Creighton Mine

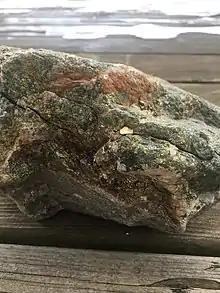
Sulfide-rich rock sample collected in the Greater Sudbury Area. Visibly contains chalcopyrite, arsenopyrite, pyrite, and quartz. Photo and sample provided by Kaitlyn de Moree.

The deposits at Creighton mine were the first mineralized deposits discovered in the Sudbury Igneous Complex (SIC) mining camp. They were discovered by Albert Salter in 1856 due to deflections in his compass readings. Production at Creighton Mine began in 1901 under the Canadian Copper Company, and later the International Nickel Company (INCO). The mine was an open-pit mine from 1901 to 1908, and was transitioned to an underground mine in 1906. In 1969, the 7138-foot No. 9 shaft was completed, making it the deepest continuous mine shaft in the Western Hemisphere. Brazil's Vale announced a $19.4 billion takeover of INCO, which was approved in 2007. The company was known as Vale S.A. (Vale) from 2009 onwards.